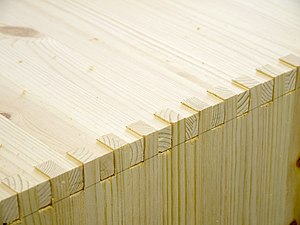
Fingersamling
Finger-samling
"Fingersamling er en sammenføjningsmetode hvor man fræser eller udskærer kantede tapper i enden af træ af samme type, bredde, der så påføres lim inden de som ""fingre"" griber ind i hinanden.